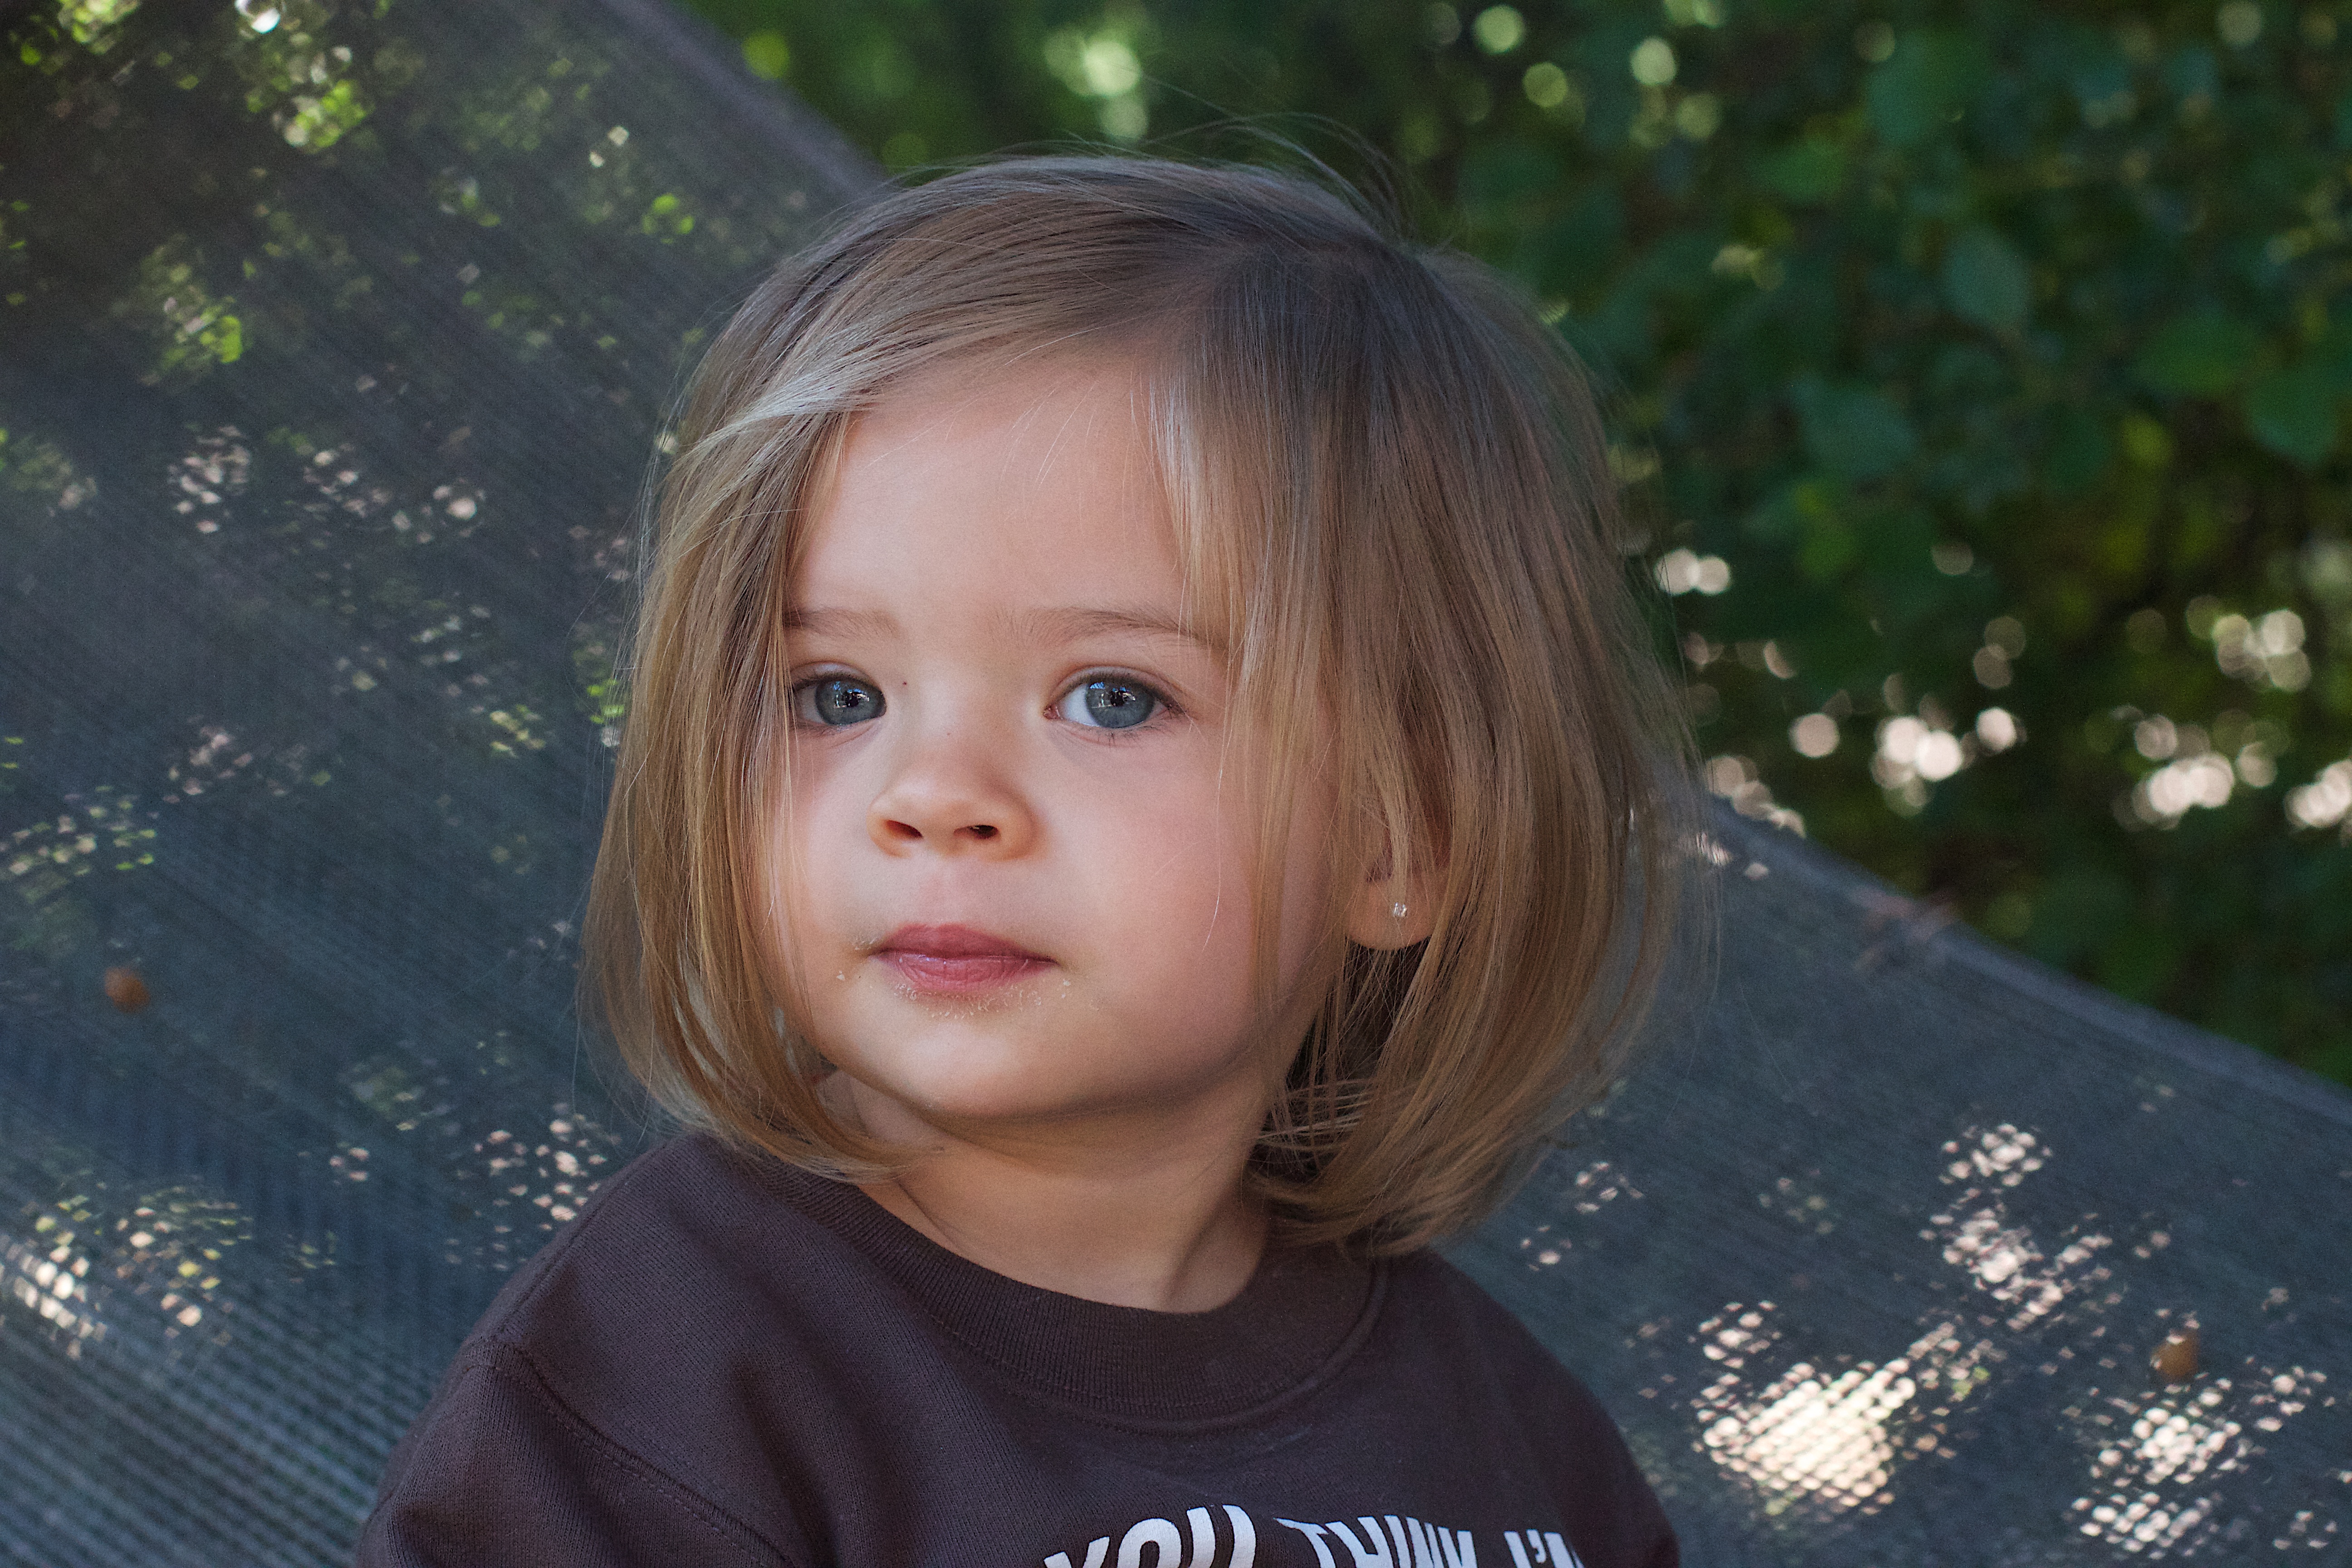
person, people, girl, portrait, spring, child, facial expression, smile, infant, toddler, eye, skin, blond, emotion, portrait photography